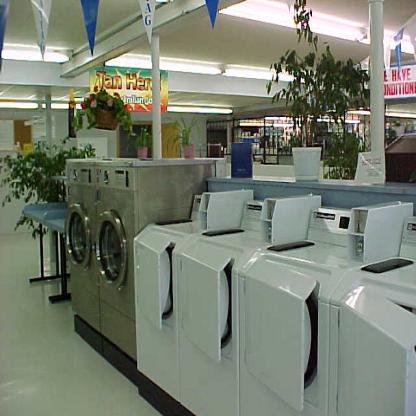
Scene: Indoor